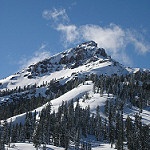
Label: mountain